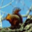
Label: squirrel